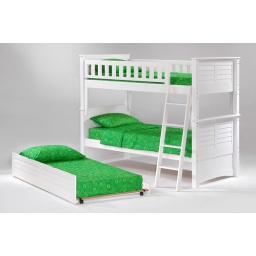
Pelican Twin Twin Bunkbed with additional trundle bed in white from Night &amp;amp; Day Furniture.